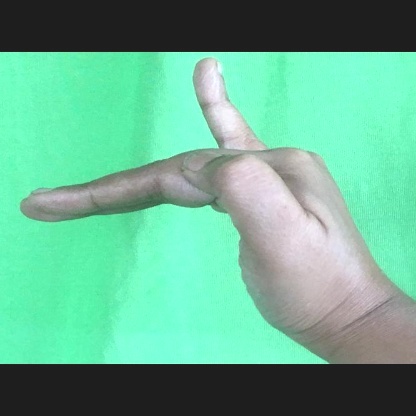
Mudra: Hamsapaksha